Canonization of Islamic scripture

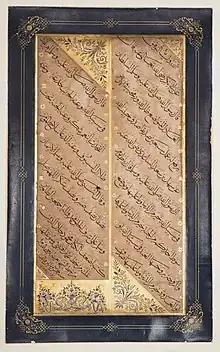
Calligraphic arrangement of eight hadiths dated 1205 AH (1790-91 AD)

Because the "Kutub al-Sittah" hadith collections used by Sunni Muslims were based on narrators and transmitters that Shia Islam believed treated Ali unfairly and so were not trustworthy, Shia follow different hadith collections. The most famous being "The Four Books", which were compiled by three authors who are known as the 'Three Muhammads'. The Four Books are: "Kitab al-Kafi" by Muhammad ibn Ya'qub al-Kulayni al-Razi (329 AH), "Man la yahduruhu al-Faqih" by Muhammad ibn Babuya and "Al-Tahdhib" and "Al-Istibsar" both by Shaykh Muhammad Tusi. Shi'a clerics also make use of extensive collections and commentaries by later authors.